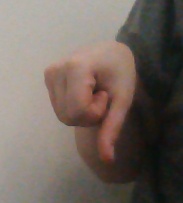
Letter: waw